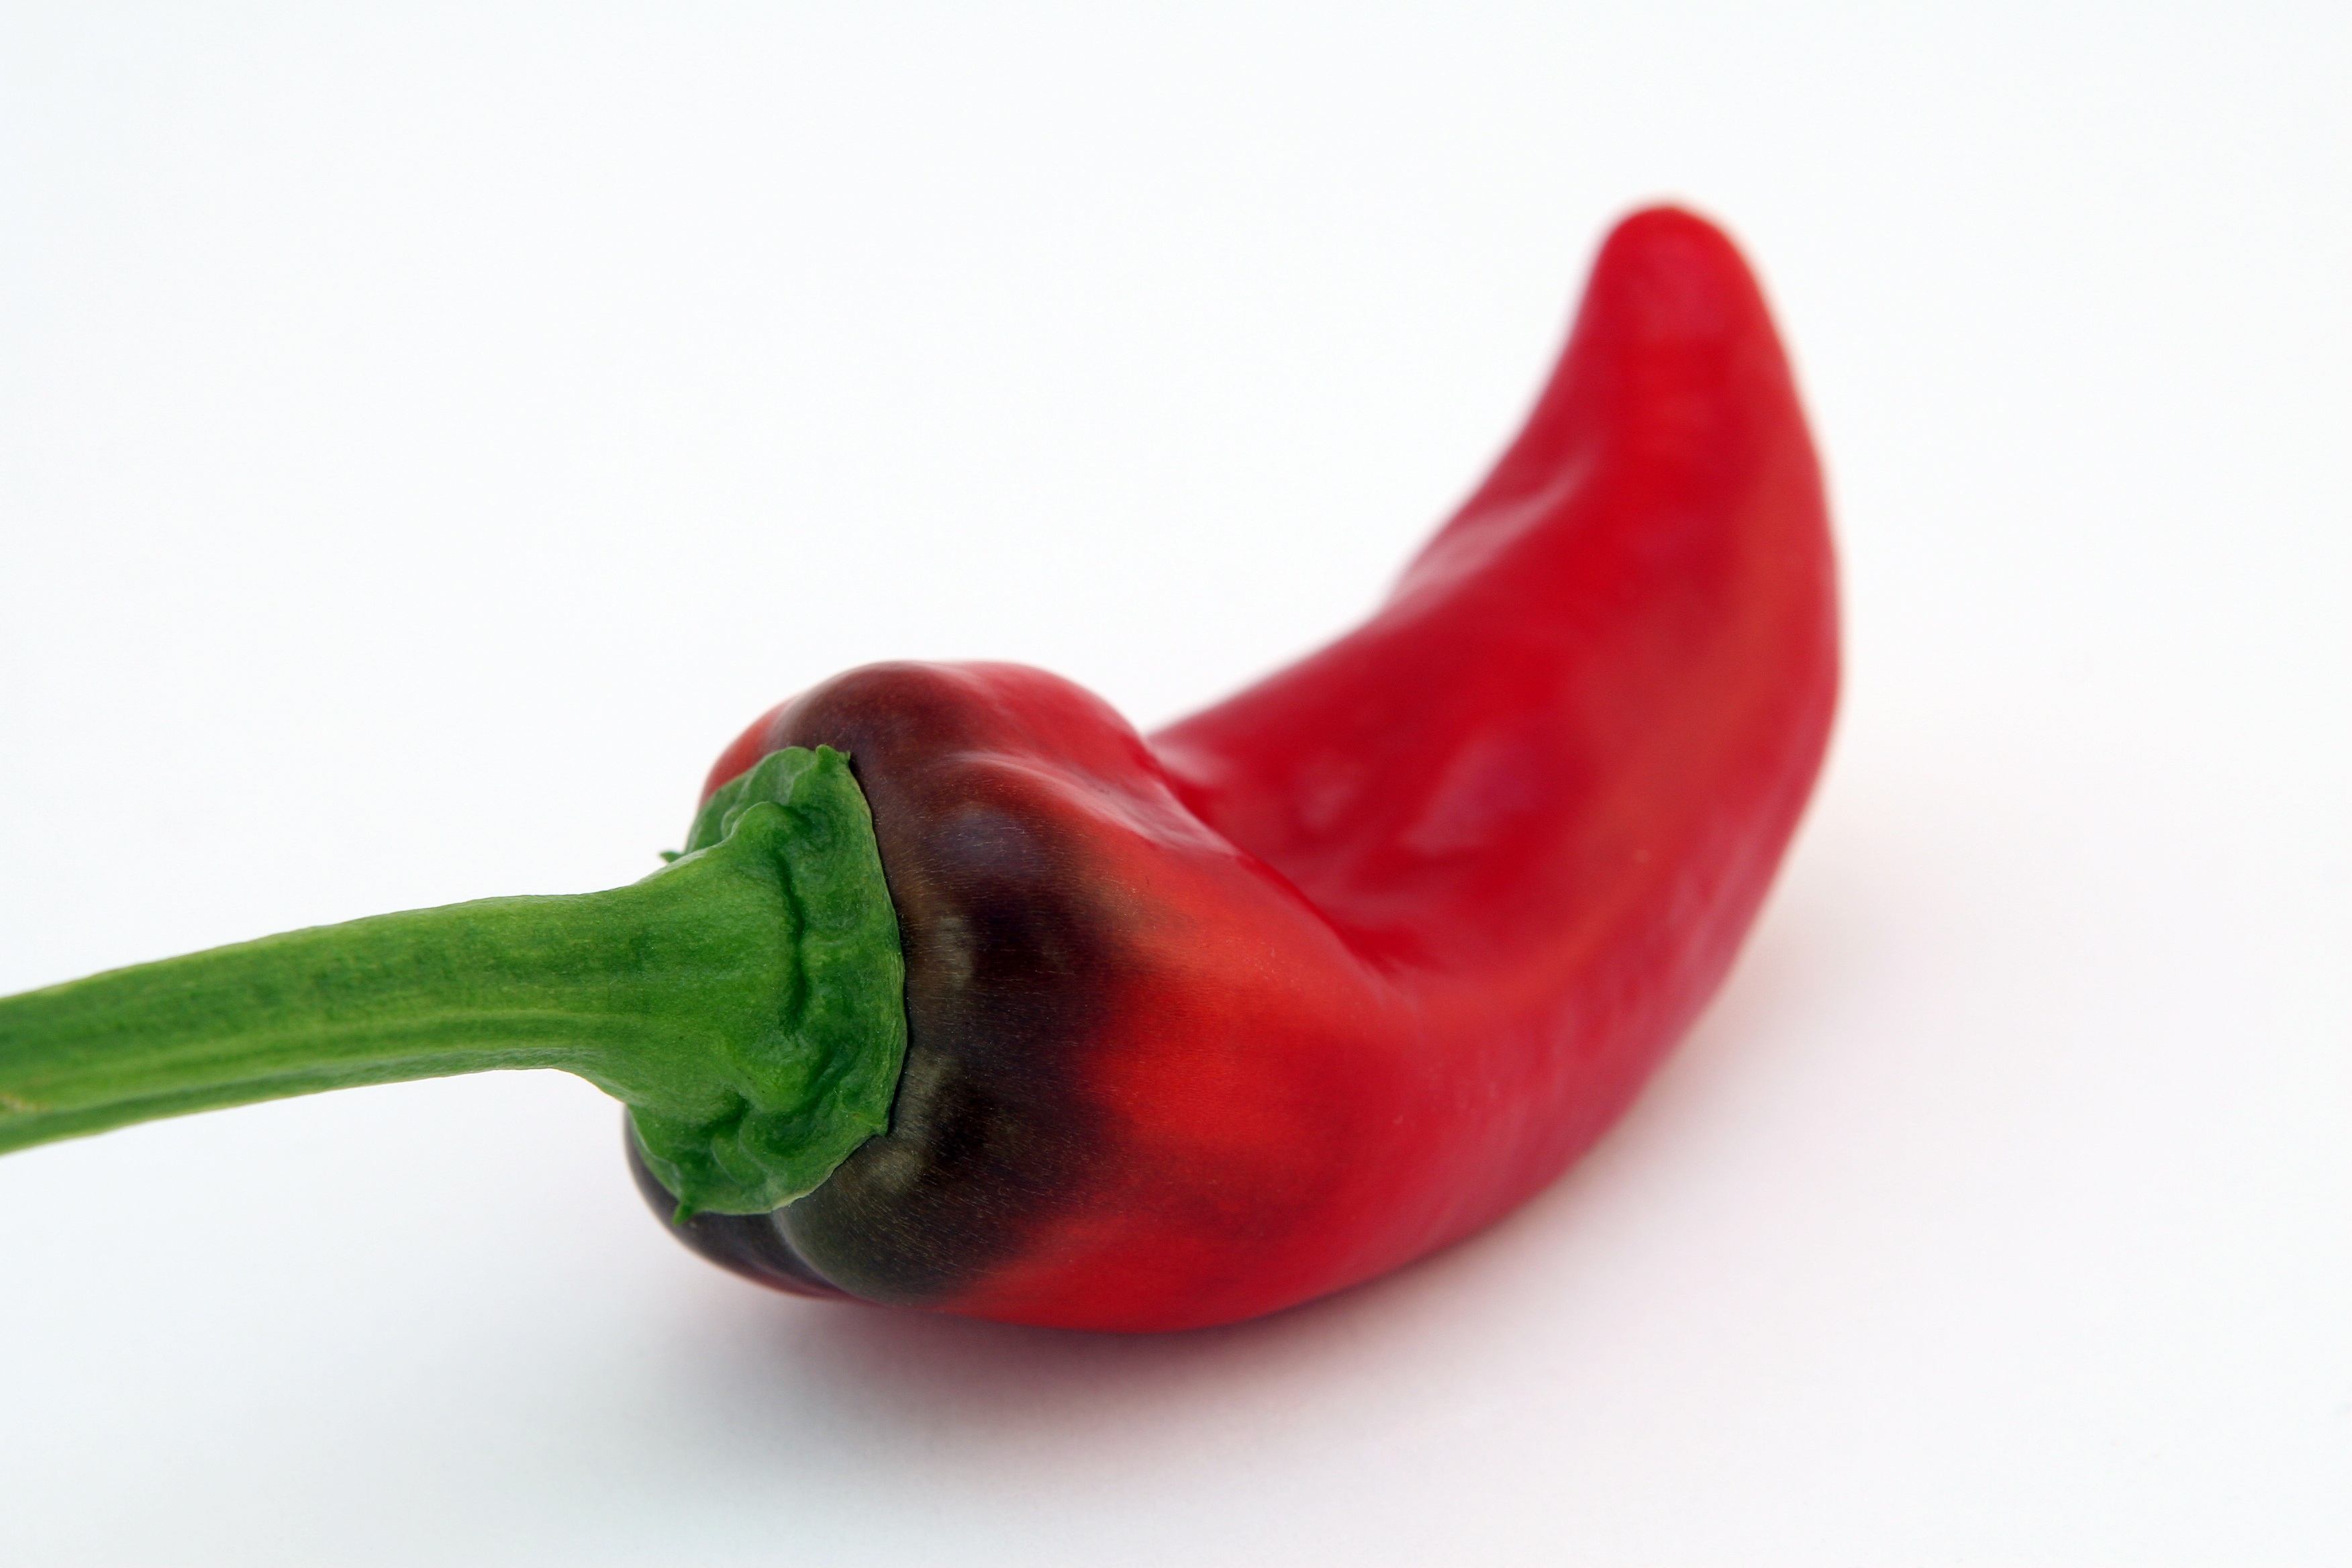
plant, white, fruit, restaurant, meal, food, green, pepper, spice, red, cooking, produce, vegetable, macro, natural, fresh, weight, colorful, garden, banana, healthy, eat, lunch, delicious, health, cookery, fitness, close up, calories, eating, nutrition, vegetables, dinner, hot, peppers, spicy, bell pepper, chilli, good, slim, loss, catering, diet, veggies, hungry, flowering plant, cholesterol, appetite, jalapeno, chili pepper, nourishing, cayenne pepper, land plant, peperoncini, bell peppers and chili peppers, pimiento, cellulite, wholesome